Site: brandenburg
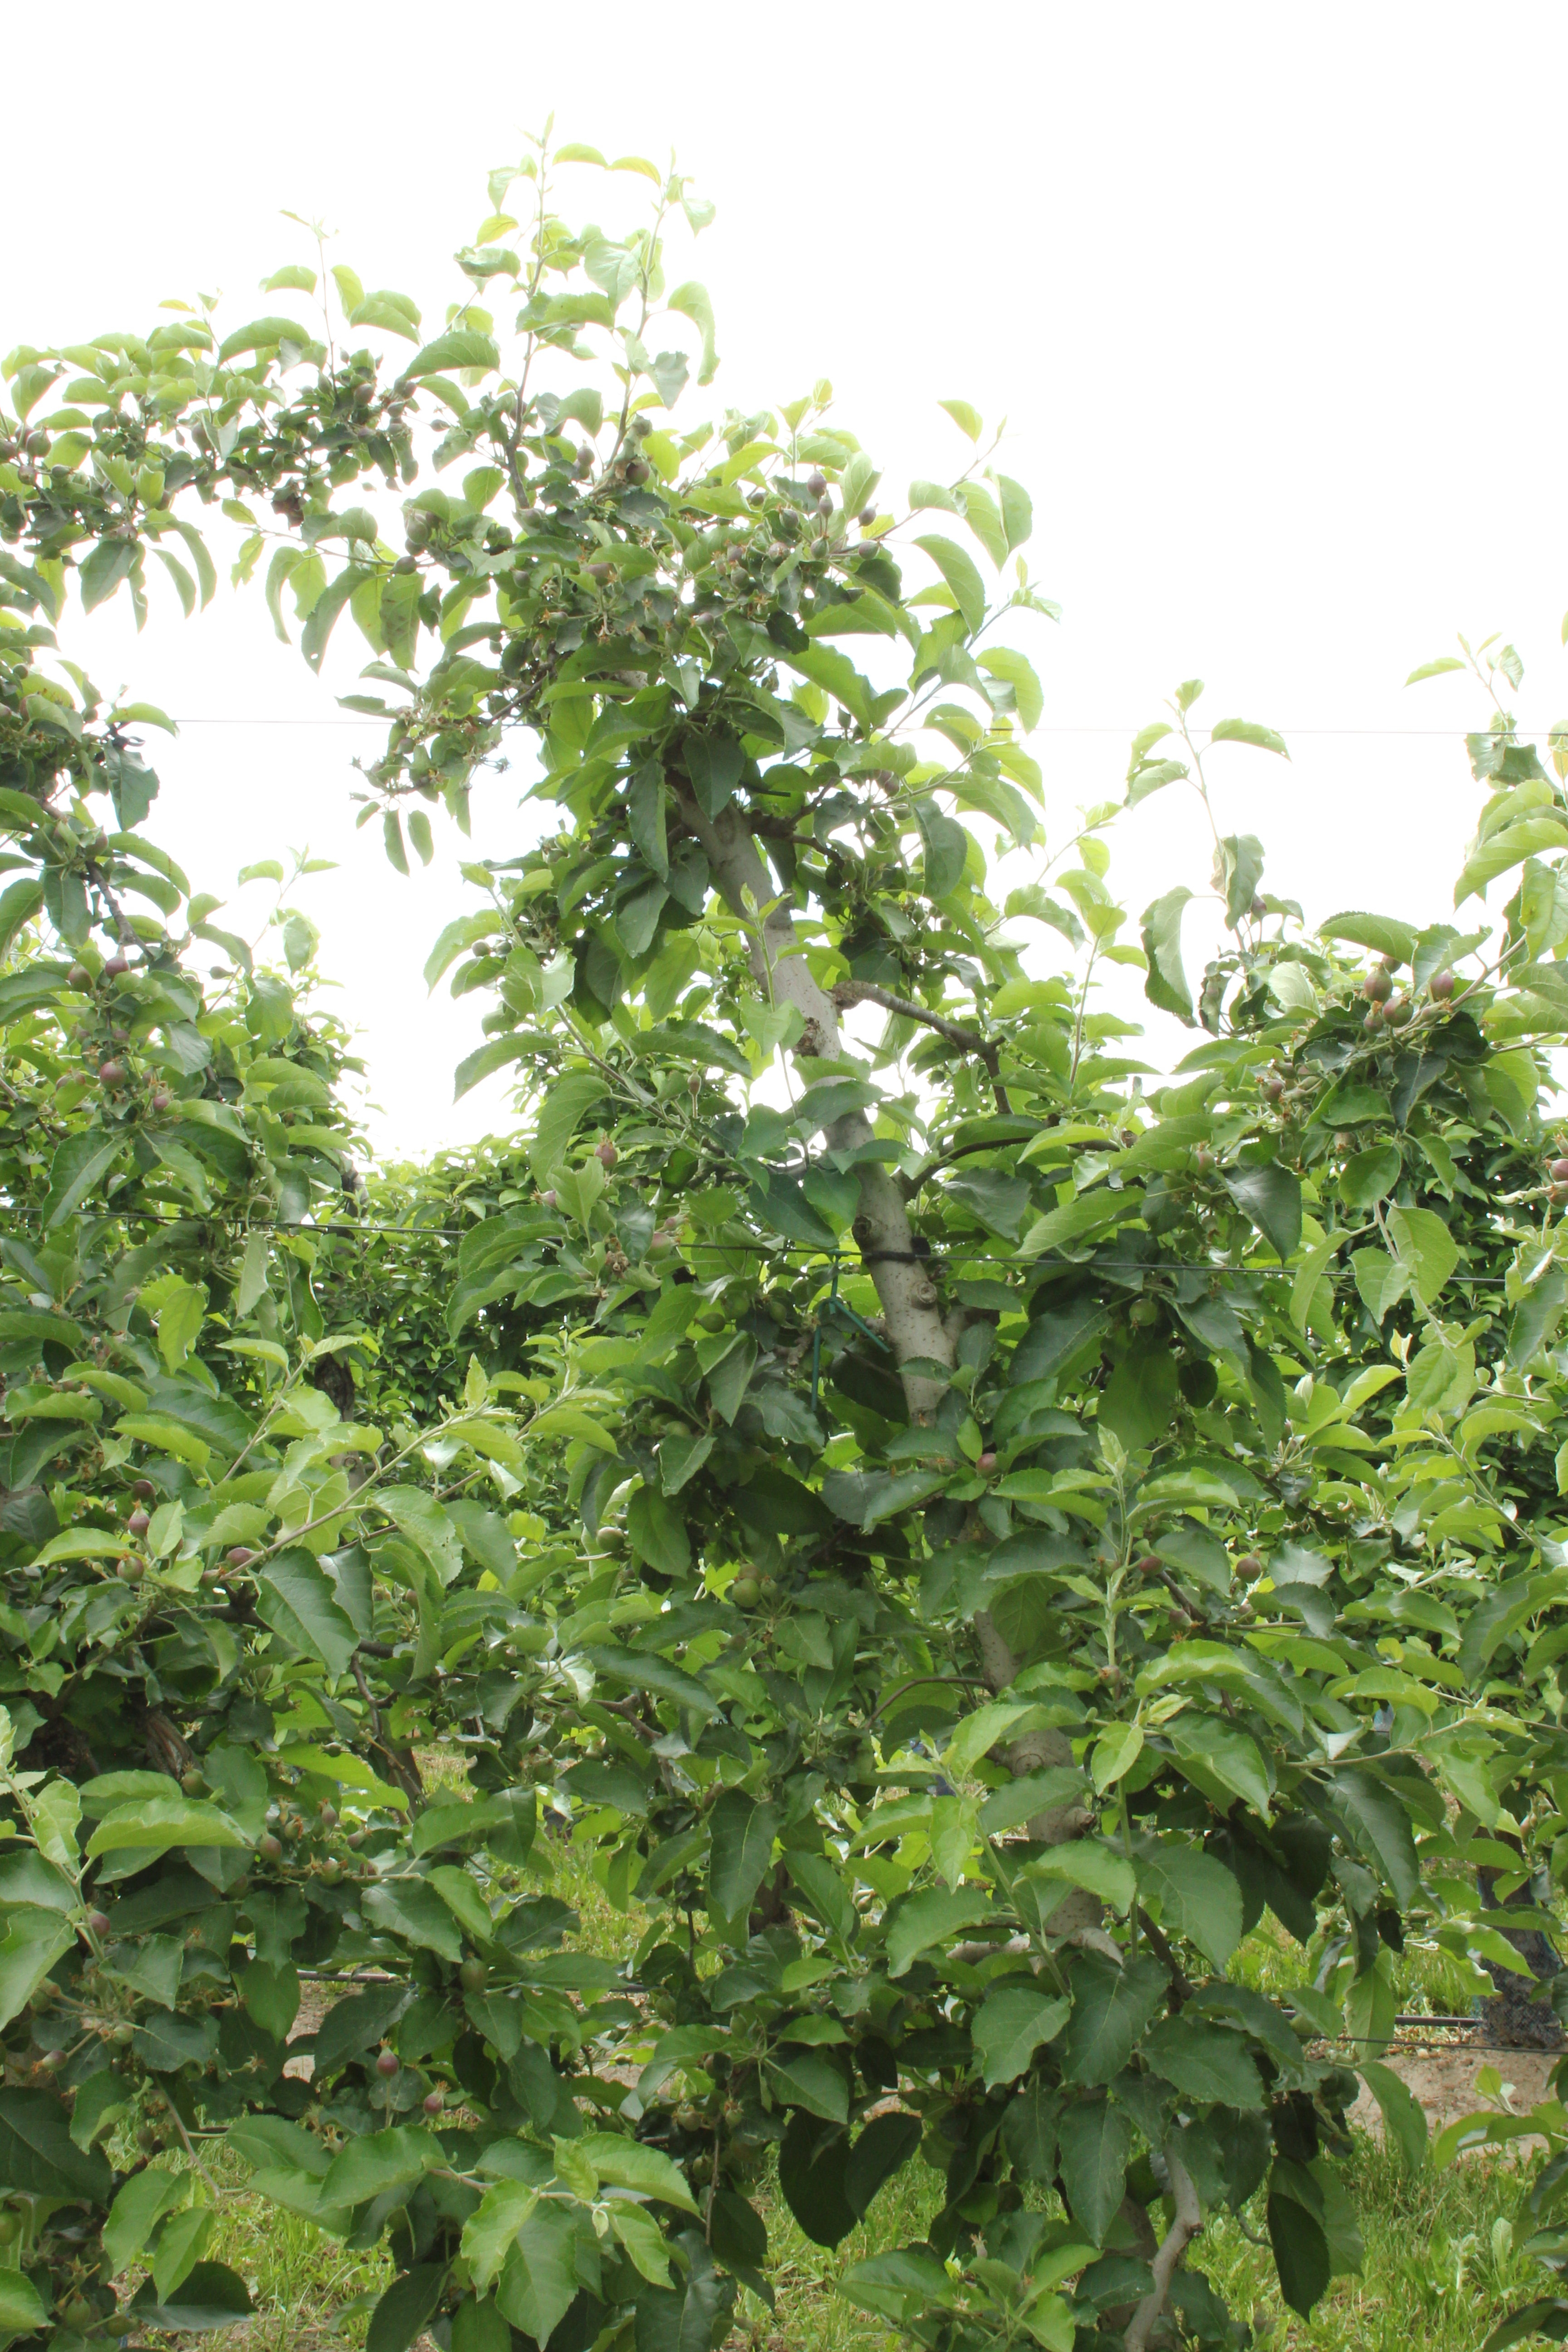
Growth stage (BBCH 72): Development of fruit